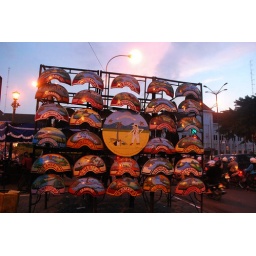
words painted on wood, describing jogja. cross road near post office, end of malioboro